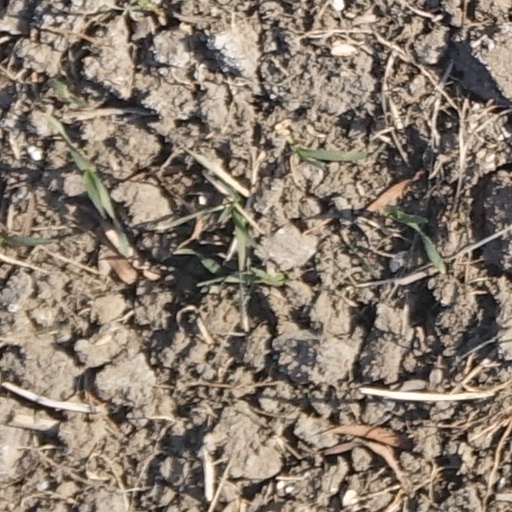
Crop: wheat